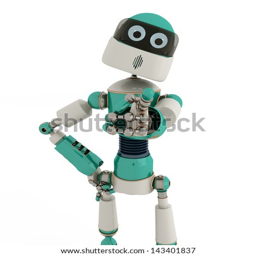
robot that point out with white background